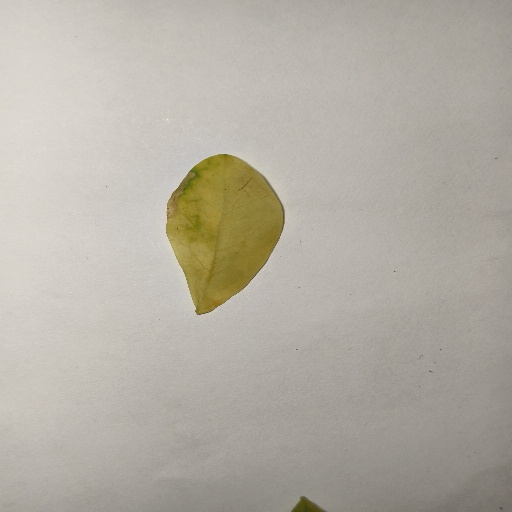
Species: Sojina
Leaf condition: Yellow Leaf